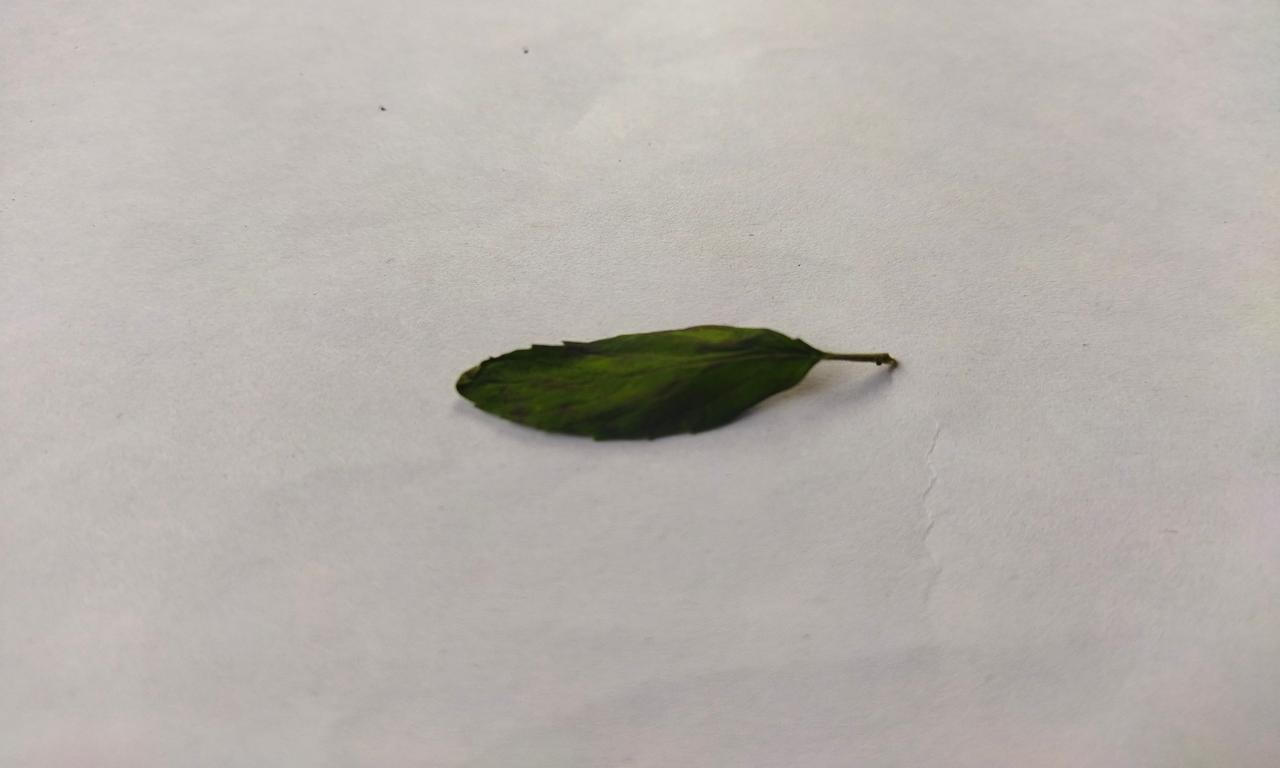
Label: Spoiled